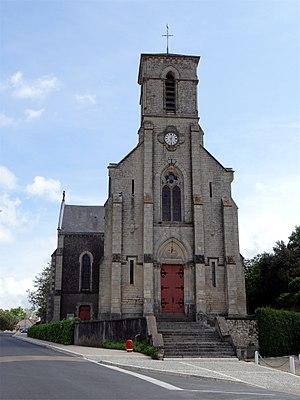
Eglise Saint-Nicolas, Grues, France.
La liste des églises de la Vendée recense de la manière la plus complète possible les églises, cathédrale et basiliques situées dans le département français de la Vendée.
Grues est une commune du Centre-Ouest de la France, située dans le département de la Vendée en région Pays de la Loire.ils s’appellent les gruaulais